FCSB

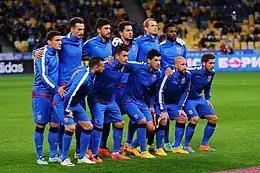
Steaua București players lining up before a UEFA Europa League match in 2014.

After the Ministry of National Defense sued the club, claiming that the Romanian Army were the rightful owners of the Steaua logo, colours, honours and name, the Executive Committee of the Romanian Football Federation approved an application to modify the name of the club from "FC Steaua București" to "FC FCSB" on 30 March 2017, following more judiciary sentences. CSA Steaua București had previously announced they would refound their football department as CSA Steaua București in the summer of the same year. However, owner Becali announced that his team would retain the original honours and UEFA coefficient, and was also hopeful of recovering the name in the near future.